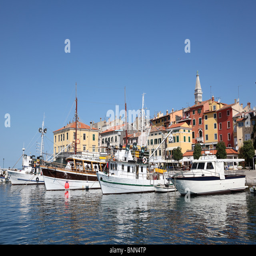
fishing boats in the old harbor